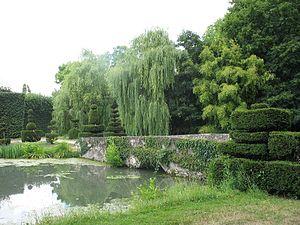
Le château d'Ainay-le-Vieil est un château médiéval construit au XIVᵉ siècle sur l'emplacement d'une forteresse du XIIᵉ siècle, au milieu du village d'Ainay-le-Vieil, dans le département français du Cher. Après l'avoir racheté à Jacques Cœur, Charles de Bigny fait édifier entre 1500 et 1505 un logis pré-Renaissance de style Louis XII.